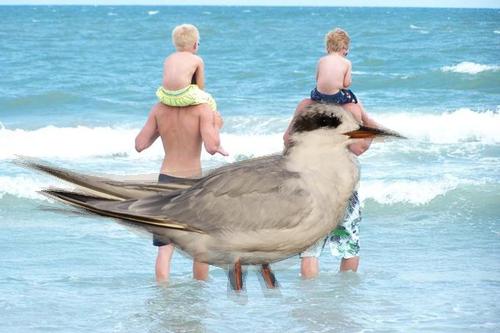
Bird species: Forsters_Tern
Bird type: waterbird
Background: water